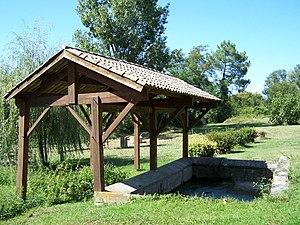
Lavoir à Auros, Gironde, France
Auros est une commune du Sud-Ouest de la France, située dans le département de la Gironde, en région Nouvelle-Aquitaine.